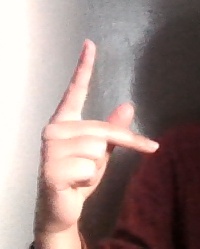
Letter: dha